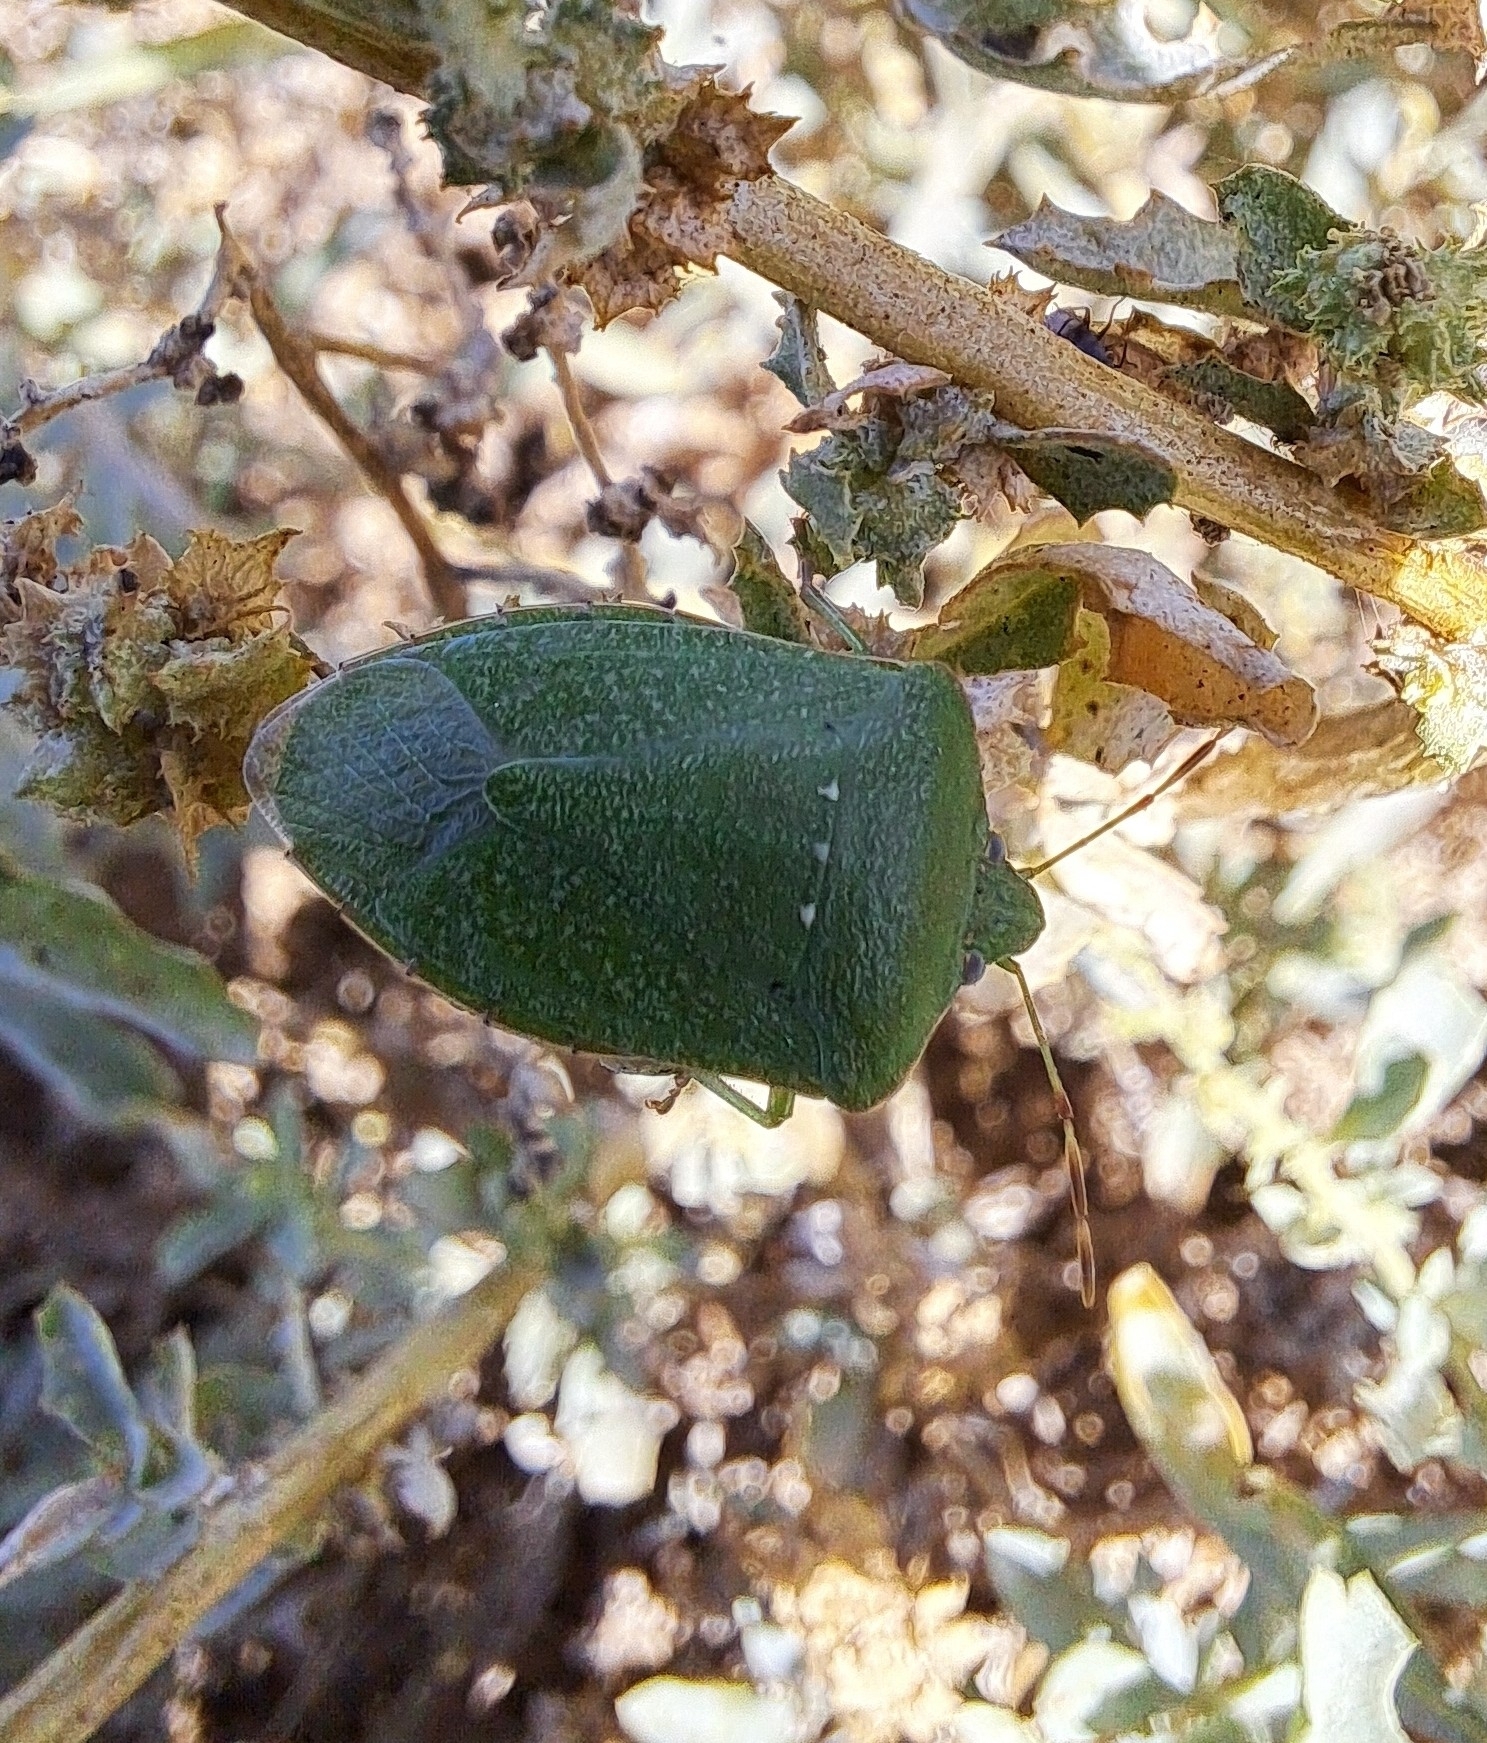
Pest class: stink_bug